Tyko Reinikka

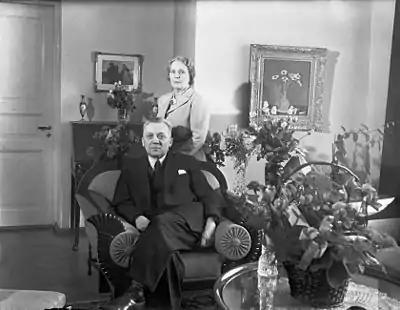
Tyko Reinikka in 1947

Tyko Henrik Reinikka (10 December 1887 – 18 January 1964) was a Finnish bank director and politician. He served as Minister of Trade and Industry from 31 December 1925 to 13 December 1926, Minister of Finance from 18 August 1929 to 4 July 1930, as Deputy Minister of Finance from 6 March to 7 October 1936 and again from 5 March 1943 to 8 August 1944. He was born in Oulu, and was a member of the Parliament of Finland from 1922 to 1930, representing the Agrarian League. As one of the accused in the war-responsibility trials, he was given a prison sentence of two years on 21 February 1946 because of his political role during the Continuation War. He was pardoned by President Paasikivi on 21 October 1947.